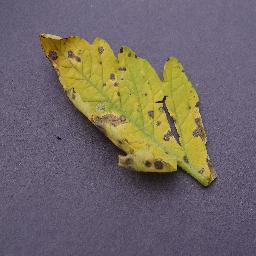
Label: Tomato___Septoria_leaf_spot